Giovanna Galletti

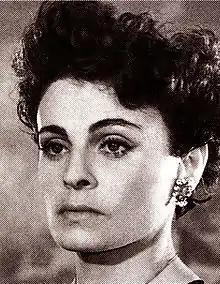

Giovanna Galletti (27 June 1916 – 21 April 1992) was an Italian actress. She appeared in more than forty films from 1938 to 1986.